Sadashiv Amrapurkar

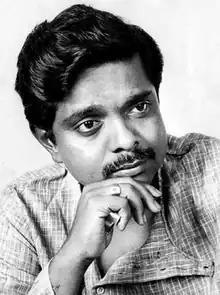
Monochrome portrait of Amrapurkar

Sadashiv Dattaray Amrapurkar (11 May 1950 – 3 November 2014) was an Indian actor, best known for his performances in Marathi and Hindi films from 1983 to 2013. He acted in more than 300 movies in Hindi, Marathi, and other regional languages. Amrapurkar played a negative role against Dharmendra in Anil Sharma's first successful movie "Hukumat" in 1987.